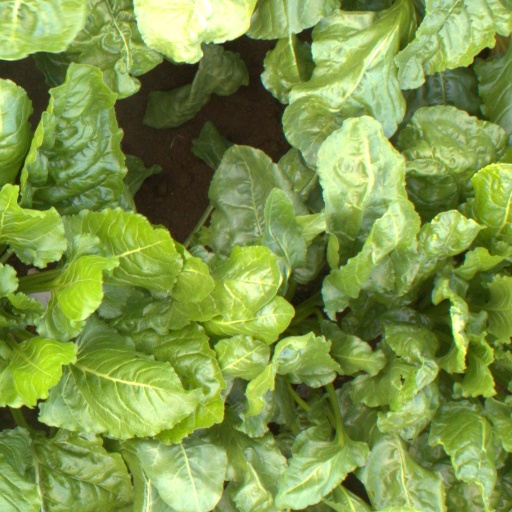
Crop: sugar beet